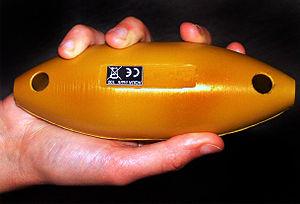
Pinger émetteur étanche d'impulsions sonores assez fortes pour repousser les cétacés (Marsouins et dauphins principalement) hors de la zone de risque où ils risquent d'être pris dans un filet de pêche (filet maillang, chalut..). Le pinger comprend une batterie noyée dans la résine, généralement non rechargeable.
La prise accessoire des cétacés désigne la prise accessoire d'espèces de cétacés, capturées ou pêchées de façon accidentelle ou involontaire par la pêche industrielle. Les espèces les plus touchées sont les dauphins et les marsouins, mais certaines baleines sont également concernées.
Dans le domaine de la pêche, on appelle pinger ou répulsif acoustique, alarme acoustique, balise acoustique ou répulsif à cétacés tout émetteur étanche d'impulsions sonores assez puissantes pour repousser les cétacés hors des zones où ils risquent d'être pris dans un filet de pêche. Le pinger fonctionne grâce à une batterie ou pile.